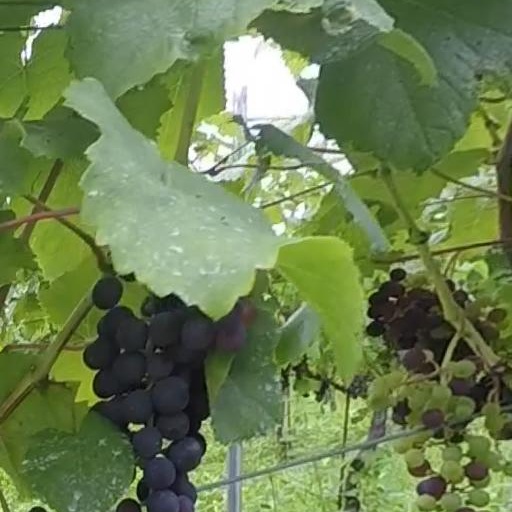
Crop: grape